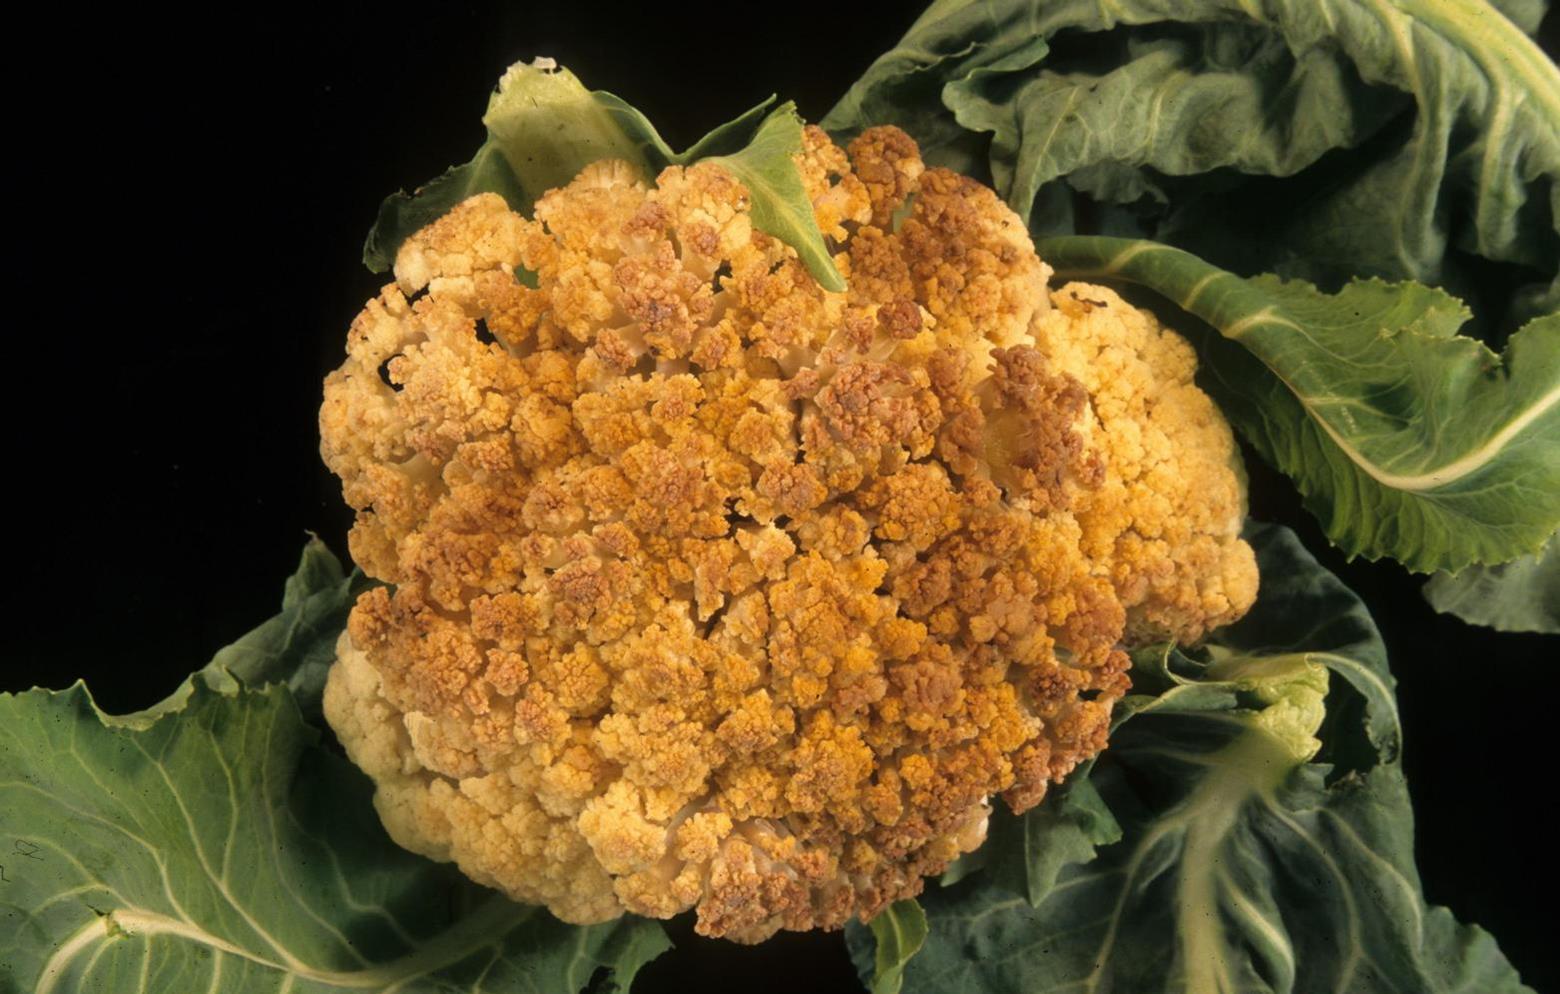
Plant: Cauliflower
Disease: cauliflower bacterial soft rot